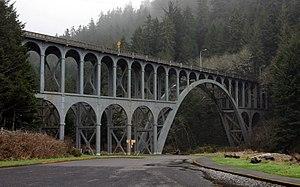
Conde Balcom McCullough, né à Redfield le 30 mai 1887 et mort subitement dans l'Oregon le 5 mai 1946, est un ingénieur civil américain spécialisé dans la construction de ponts.